Sonia Tomara

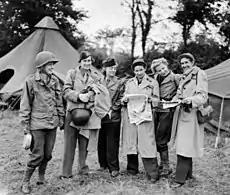
Women war correspondents during World War II in northern France in 1945. (Left to right) Ruth Cowan, Sonia Tomara, Rosette Hargrove, Betty Knox, Iris Carpenter, and Erika Mann.

Sonia Tomara was born to Michael and Olga Mamontoff Tomara on 26 February 1897 in St. Petersburg, Russia where she graduated with a degree in chemical engineering from the Moscow University for Women. In 1920, she fled with her mother to France during the Russian Revolution where she got employed as a political reporter and editor for "Le Matin" until in 1928 when she was recruited by the "New York Herald Tribune".